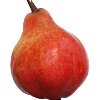
Label: Pear Red 1